Sikh Khalsa Army

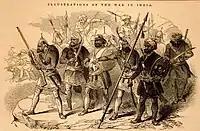
Fauj-i-Kilajat soldiers

The Fauj-i-Kilajat was the army defending the forts and also acting as police. Each fort had 50 to 250 of these men and their officer was called Killedar or Thanedar. They were mainly Muslims and wore a traditional white turban with a sky blue overcoat and a yellow kurta.